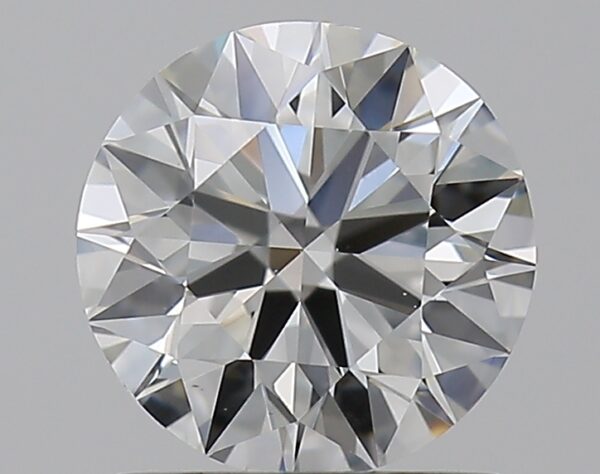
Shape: round
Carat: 0.9
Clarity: VS2
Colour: G
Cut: EX
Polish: EX
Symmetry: EX
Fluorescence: N
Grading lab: GIA
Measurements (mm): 6.15 x 6.2 x 3.81